Sulop

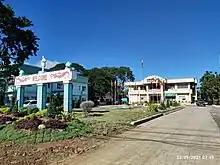
Municipal Hall of Sulop

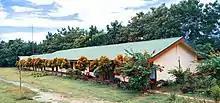
DSSC-Sulop Extension Campus

The Davao Del Sur State College (DSSC), a campus based in Matti, Digos has a Sulop Extension. Located at Purok 2, Poblacion, Sulop, Davao Del Sur.